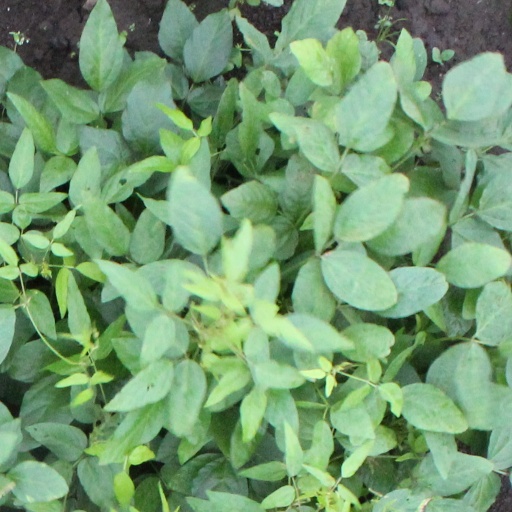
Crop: soybean